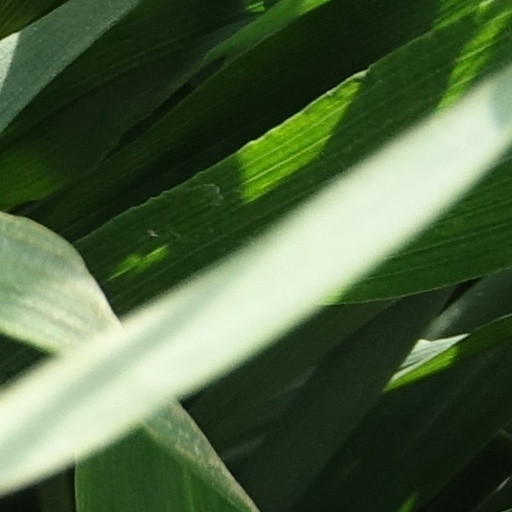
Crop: wheat